Television documentary

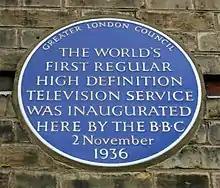
Commemorative plaque of the BBC's high-definition public television service.

Television documentaries are televised media productions that screen documentaries.